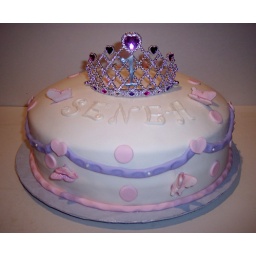
12 inch 2 layer white cake with strawberry filling and covered in fondant. Decorations all made from fondant